Mary Timony

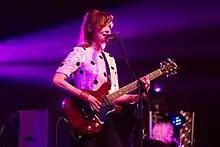
Timony in 2015

Mary Bozana Timony (born 1969 or 1970) is an American independent singer-songwriter, guitarist, keyboardist, bassist, and violist. She has been a member of the bands Helium, Autoclave, Wild Flag, and Hammered Hulls, and currently fronts Ex Hex.